Mesoamerican ballgame

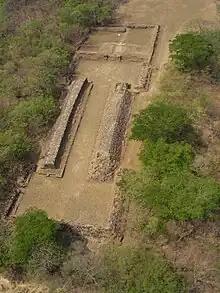
Classic 10px-shape ball court in Cihuatán site, El Salvador

The game was played within a large masonry structure. Built in a form that changed remarkably little during 2,700 years, over 1,300 Mesoamerican ballcourts have been identified, 60% in the last 20 years alone. All ballcourts have the same general shape, a long narrow playing alley flanked by walls with both horizontal and sloping (or, more rarely, vertical) surfaces. The walls were often plastered and brightly painted. In early ballcourts the alleys were open-ended; later ballcourts had enclosed end-zones, giving the structure an -shape when viewed from above.